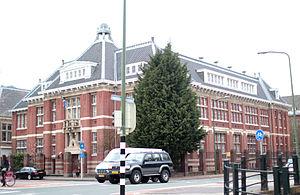
Voici les représentations diplomatiques de l'Afrique du Sud à l'étranger: